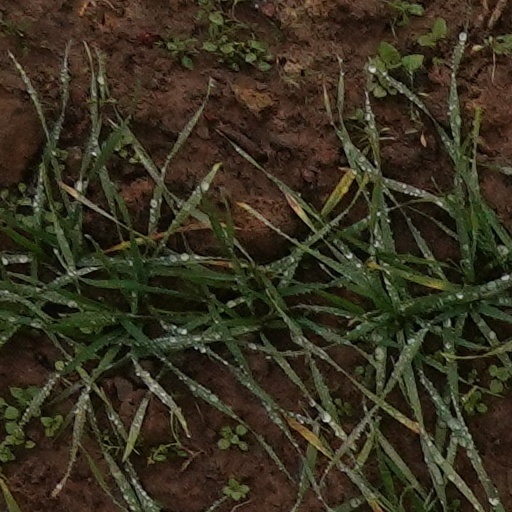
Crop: wheat